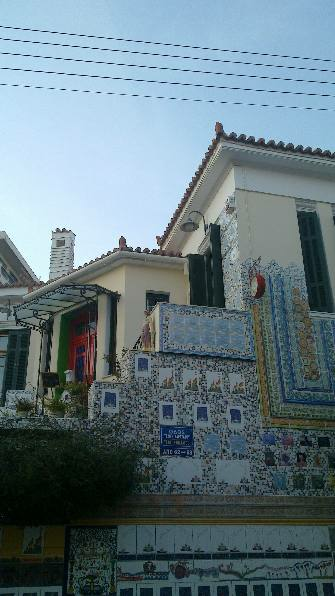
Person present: No